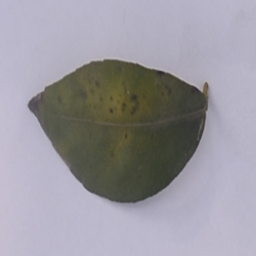
Plant part: leaf
Disease: black_spot